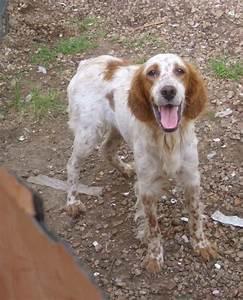
dog